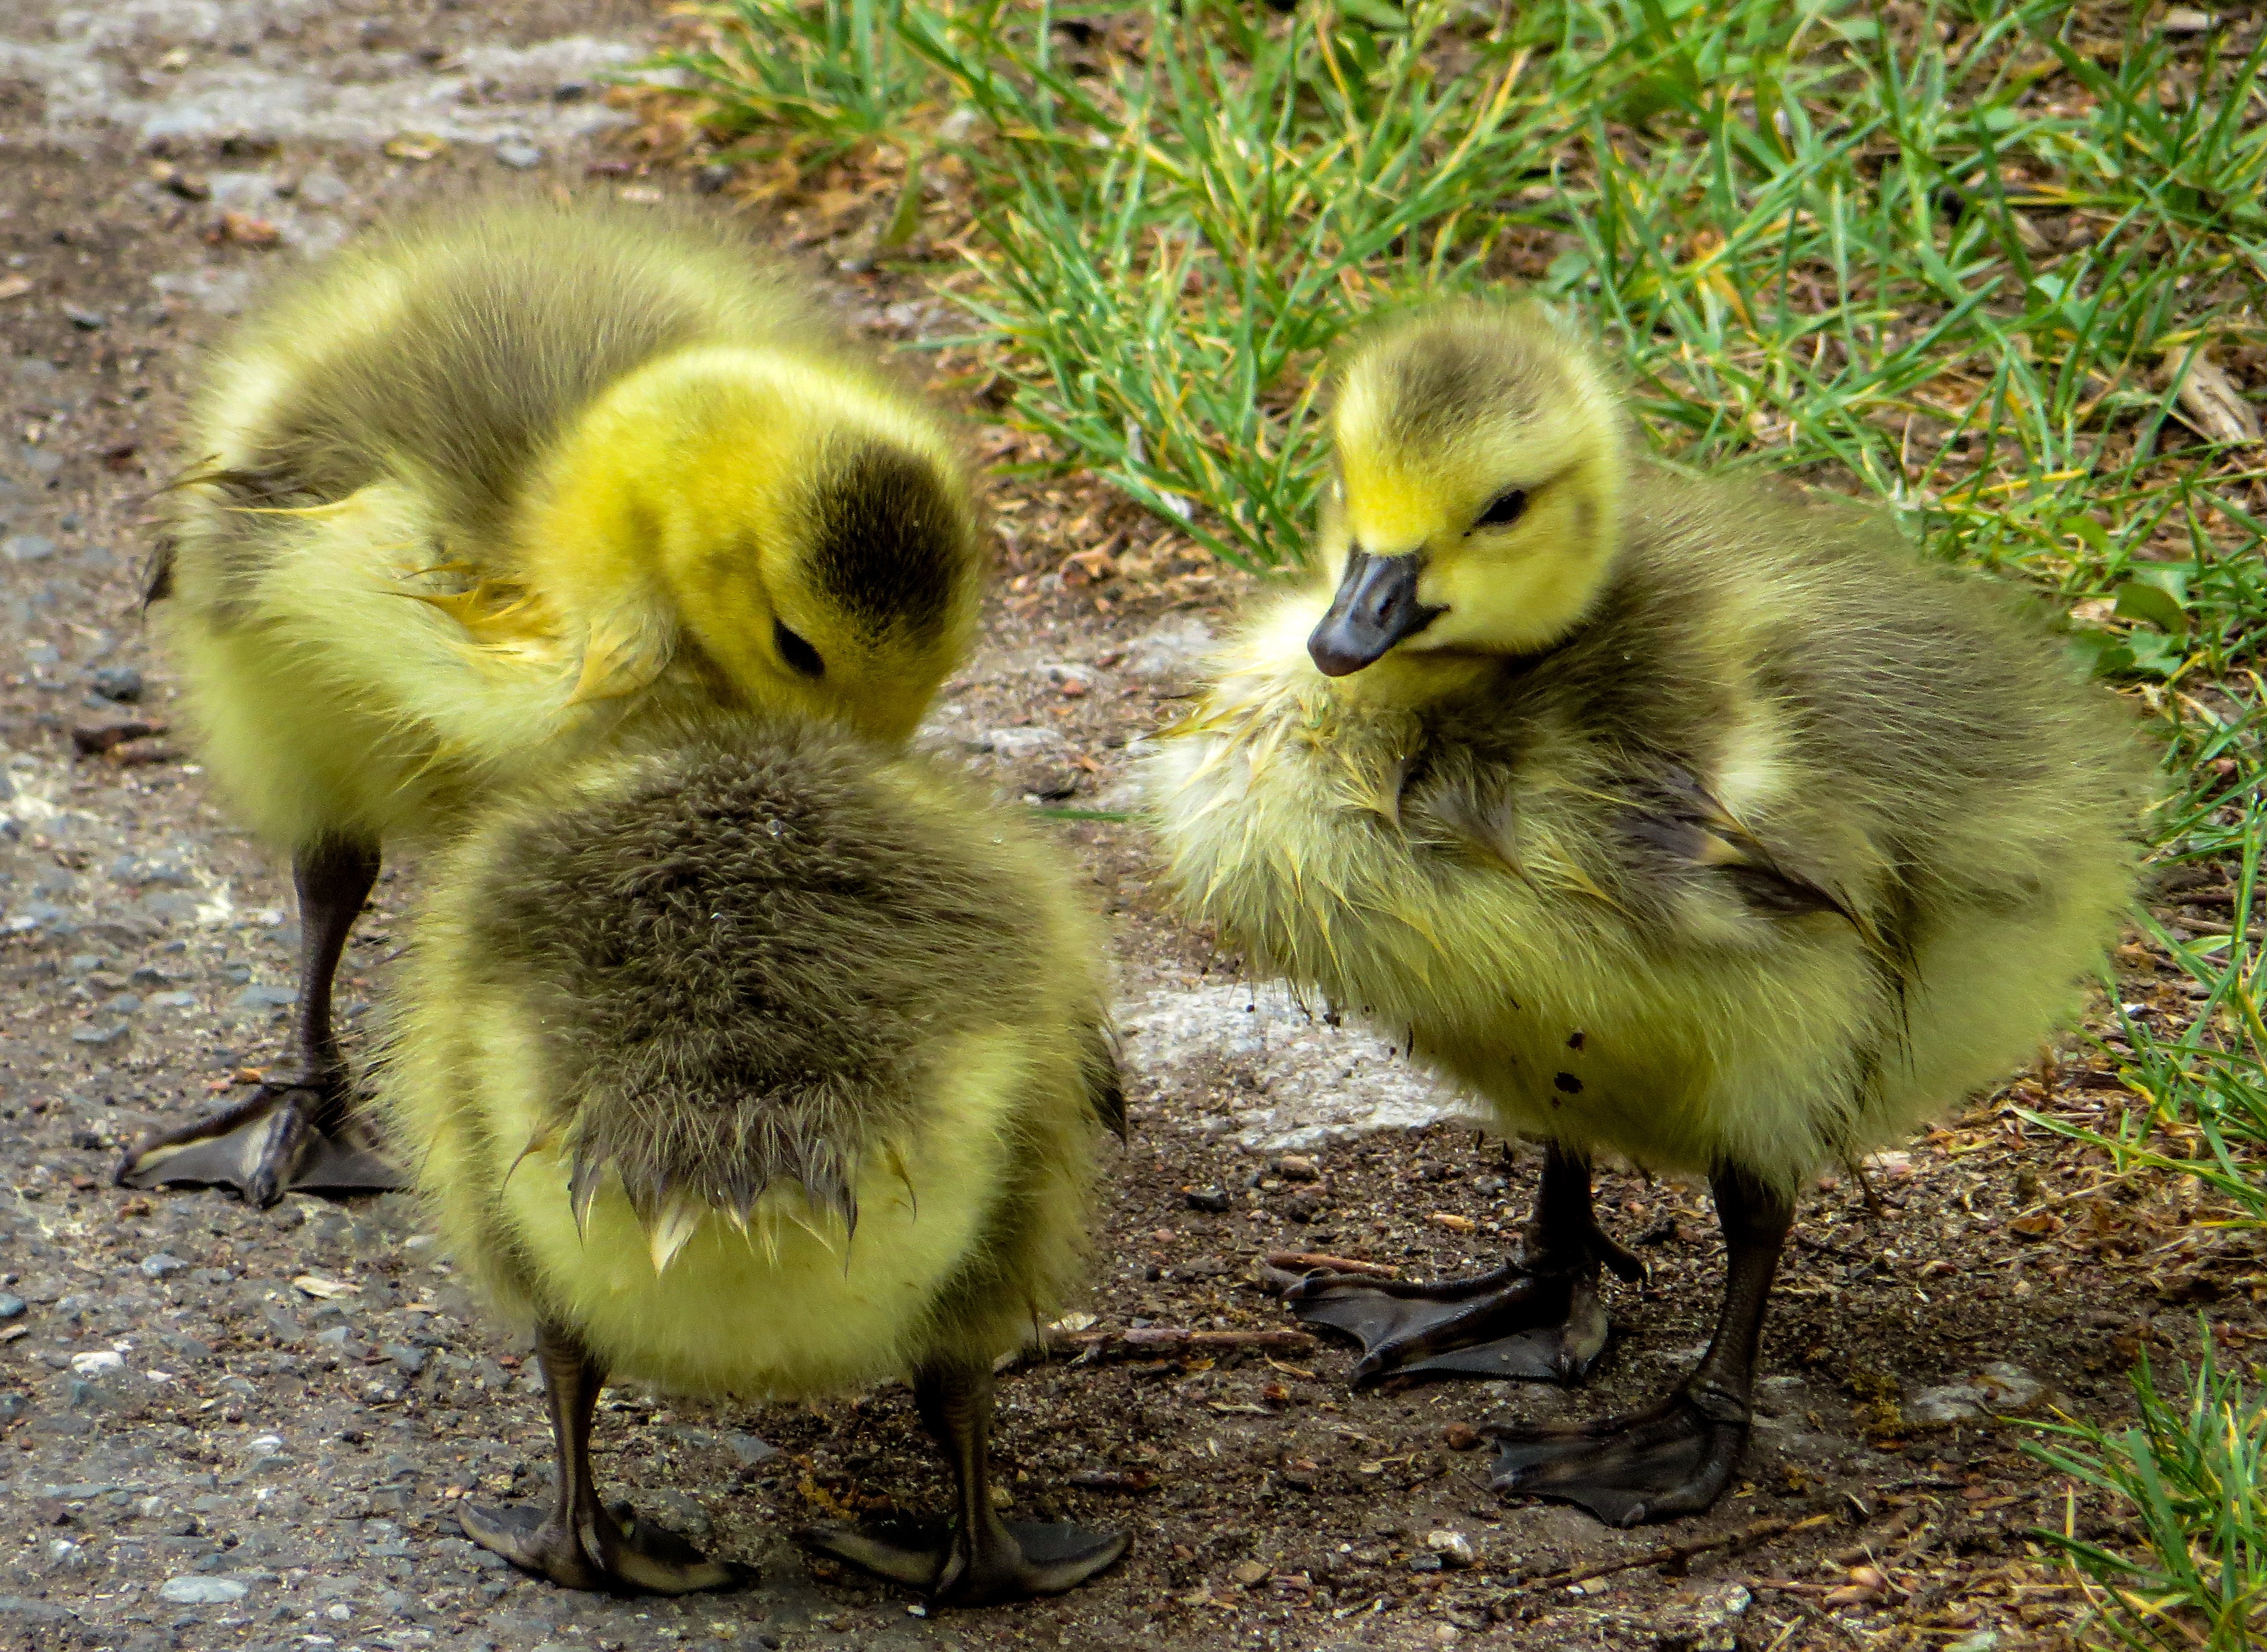
bird, boy, cute, wildlife, spring, beak, small, fauna, poultry, duck, goose, geese, vertebrate, april, waterfowl, chicks, water bird, mallard, children's group, ducks geese and swans